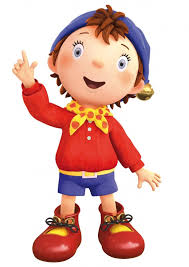
Portrait style: Cartoon Portrait